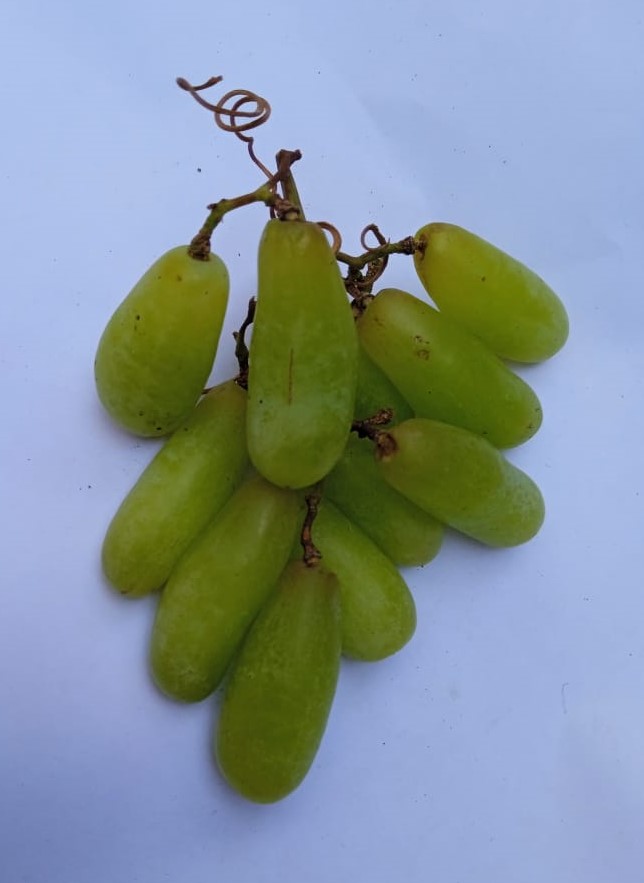
Fruit: grape
Condition: fresh